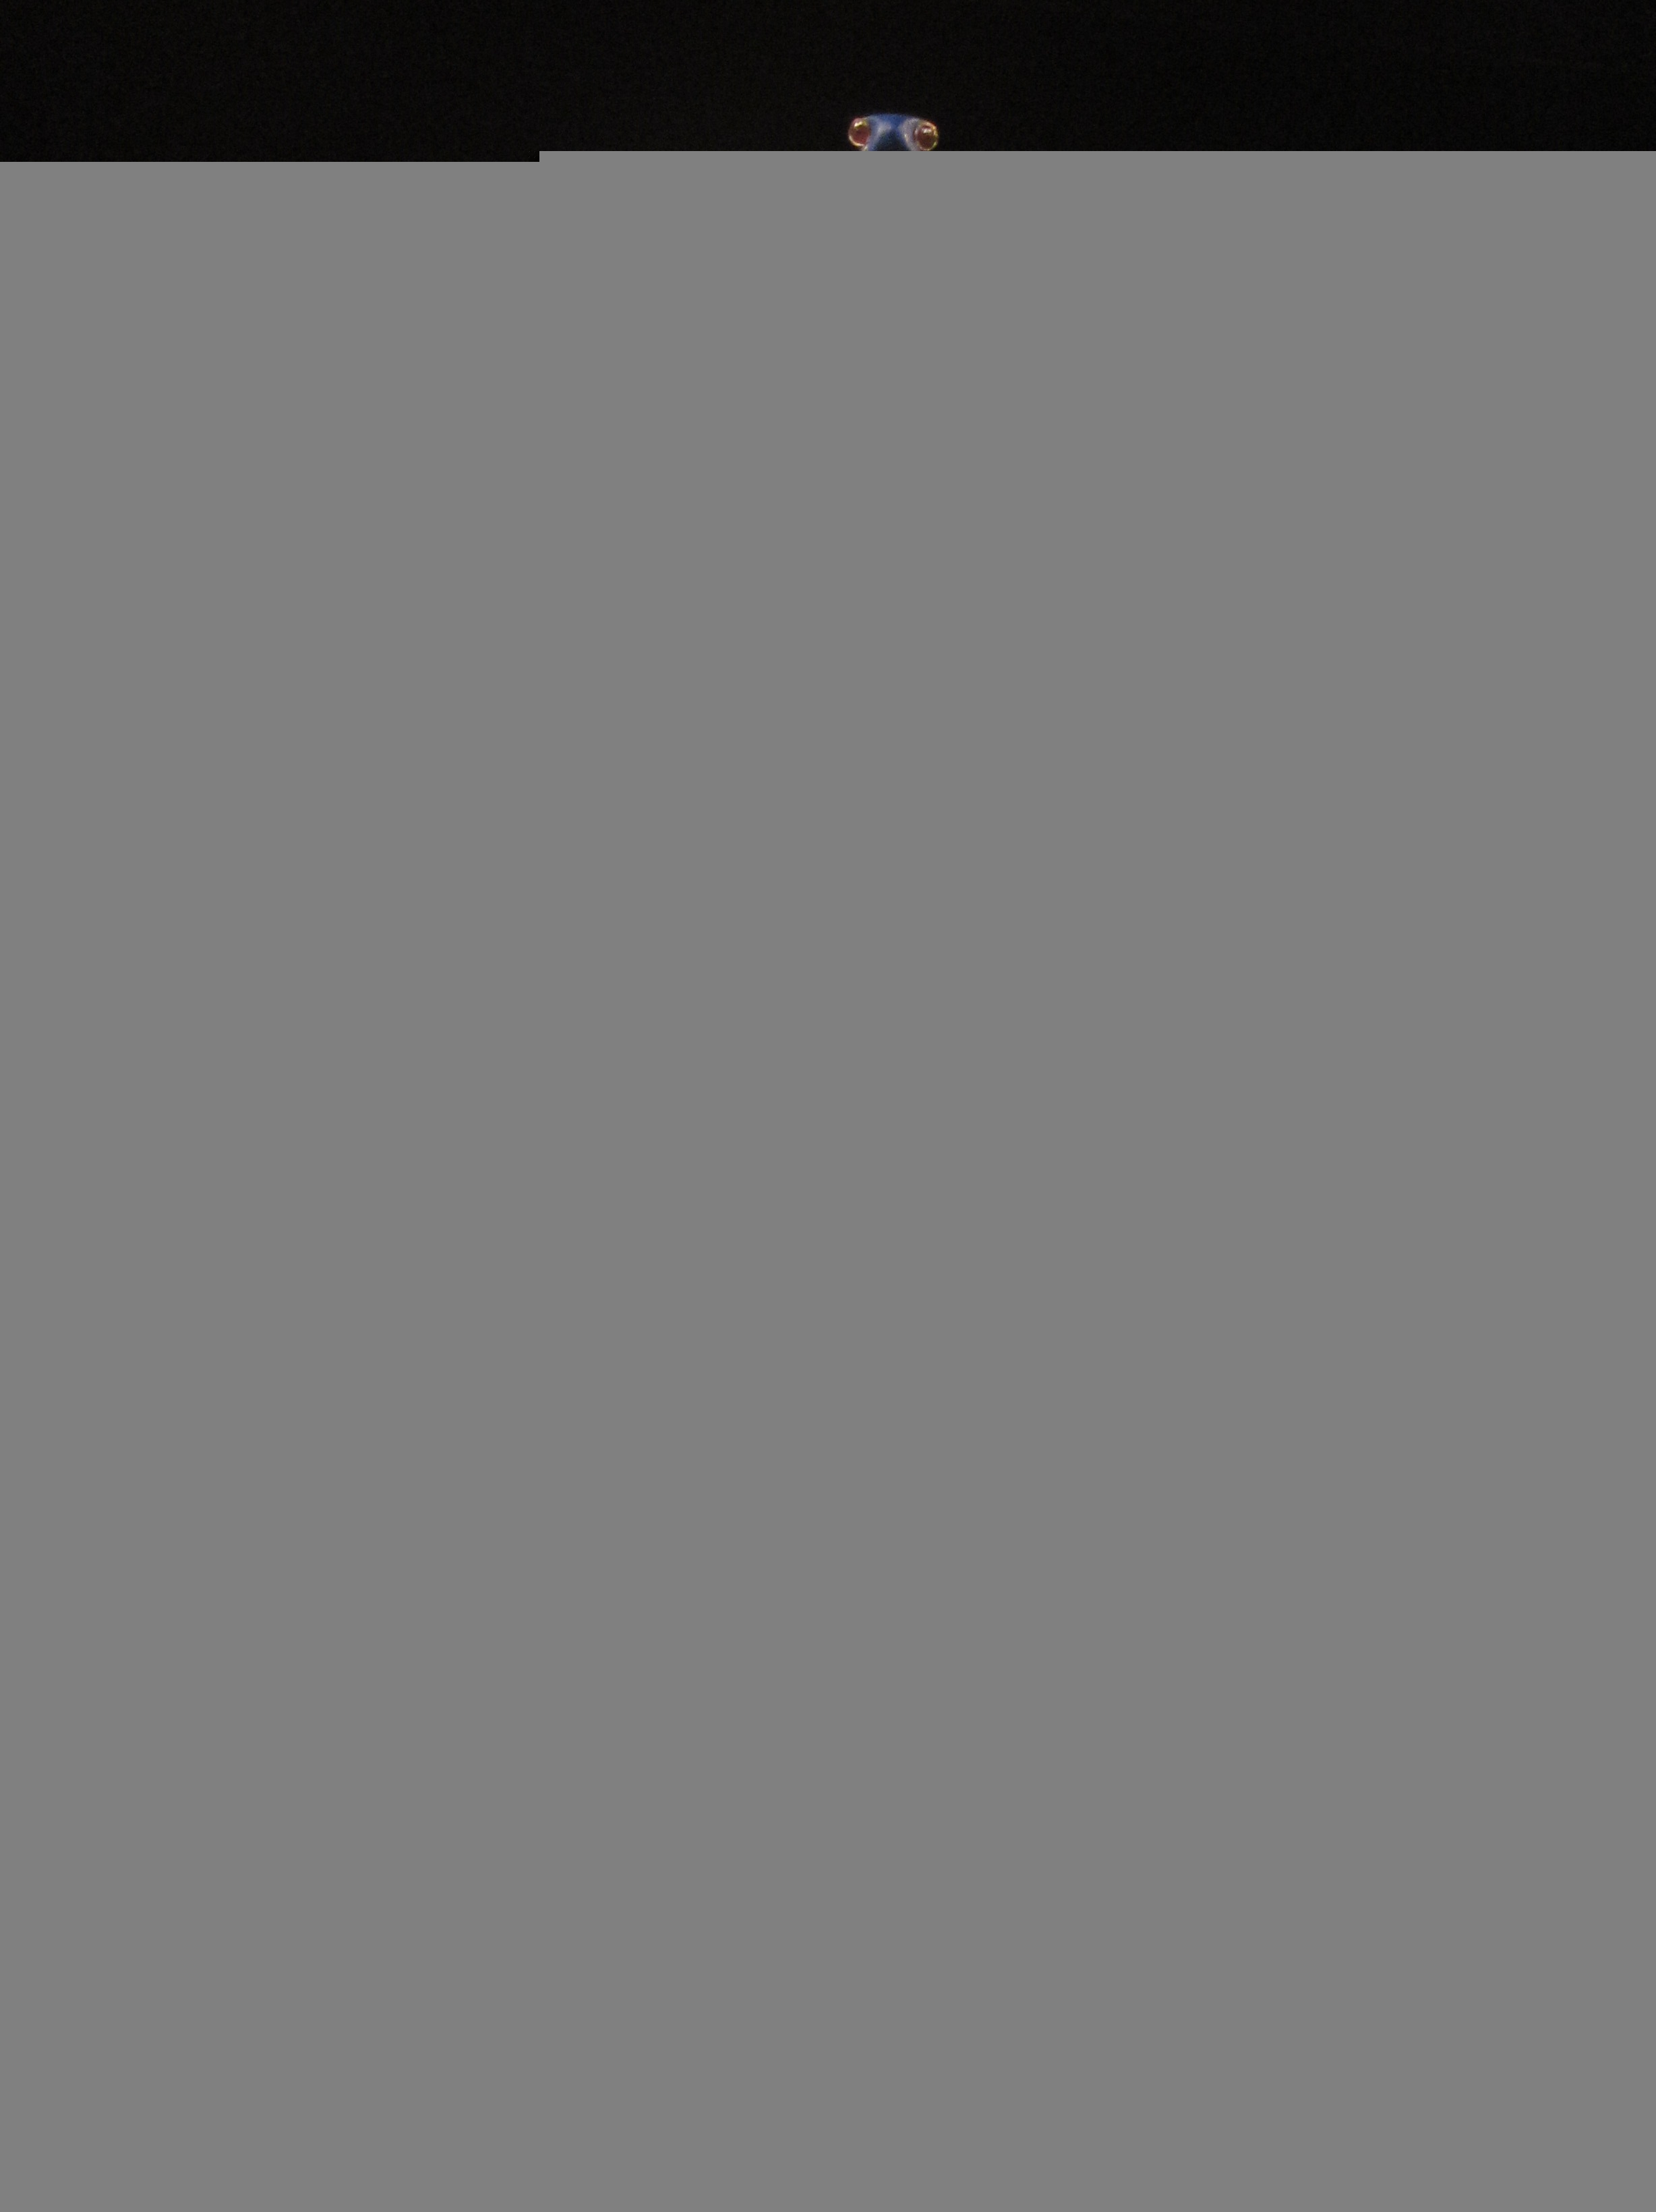
desert, monument, statue, ancient, egypt, jewellery, sculpture, art, king, luxor, trophy, egyptian, tombs, pharaoh, mummy, east, nile, pharaohs, sarcophagus, tutankhamun, ramses, gold mask, king tut